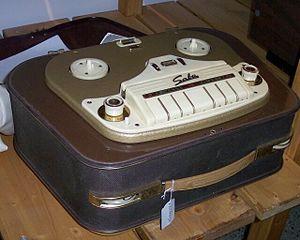
Un magnétophone est un appareil permettant d'enregistrer des sons sur une bande magnétique qui peut être enroulée dans une bobine ou une cassette.